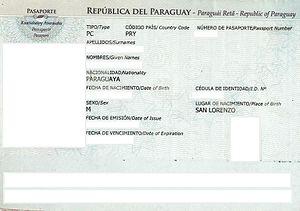
Le passeport paraguayen est un document de voyage international délivré aux ressortissants paraguayens, et qui peut aussi servir de preuve de la citoyenneté paraguayenne.